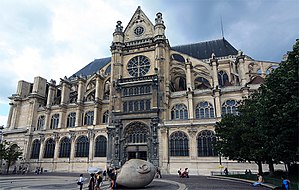
Saint-Eustache (Paris)
Église Saint-Eustache, sydfacade med L'écoute-skulpturen af Henri de Miller
Saint-Eustache kirken, Paris er en kirke i 1. arrondissement i Paris. Den nuværende bygning blev bygget mellem 1532 og 1632.